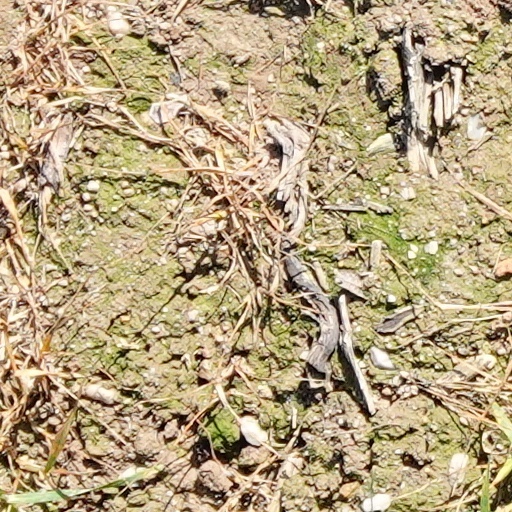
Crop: wheat